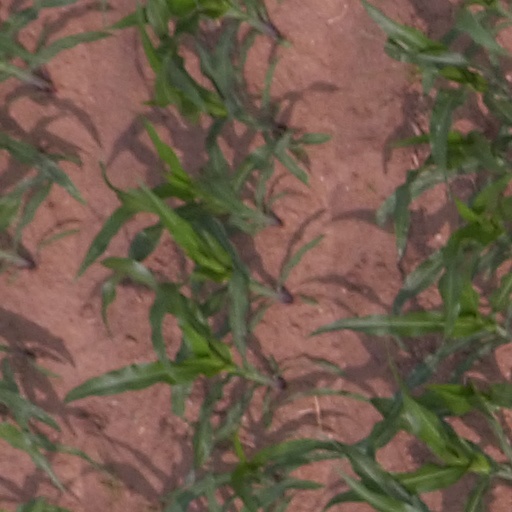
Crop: maize; corn